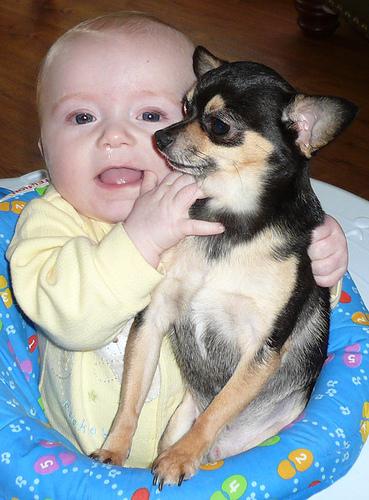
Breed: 420-n000124-Chihuahua